Indrani Rahman

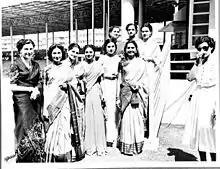
Indrani Rehman (third from left) and the runner-up Miss Suryakumari (sixth from left) with Miss India 1952 participants

Indrani Rahman (19 September 1930, Chennai – 5 February 1999, New York City) was an Indian classical dancer of Bharata Natyam, Kuchipudi, Kathakali, Odissi and the country's first beauty pageant titleholder. she popularised in the west and later settled in New York in 1976.